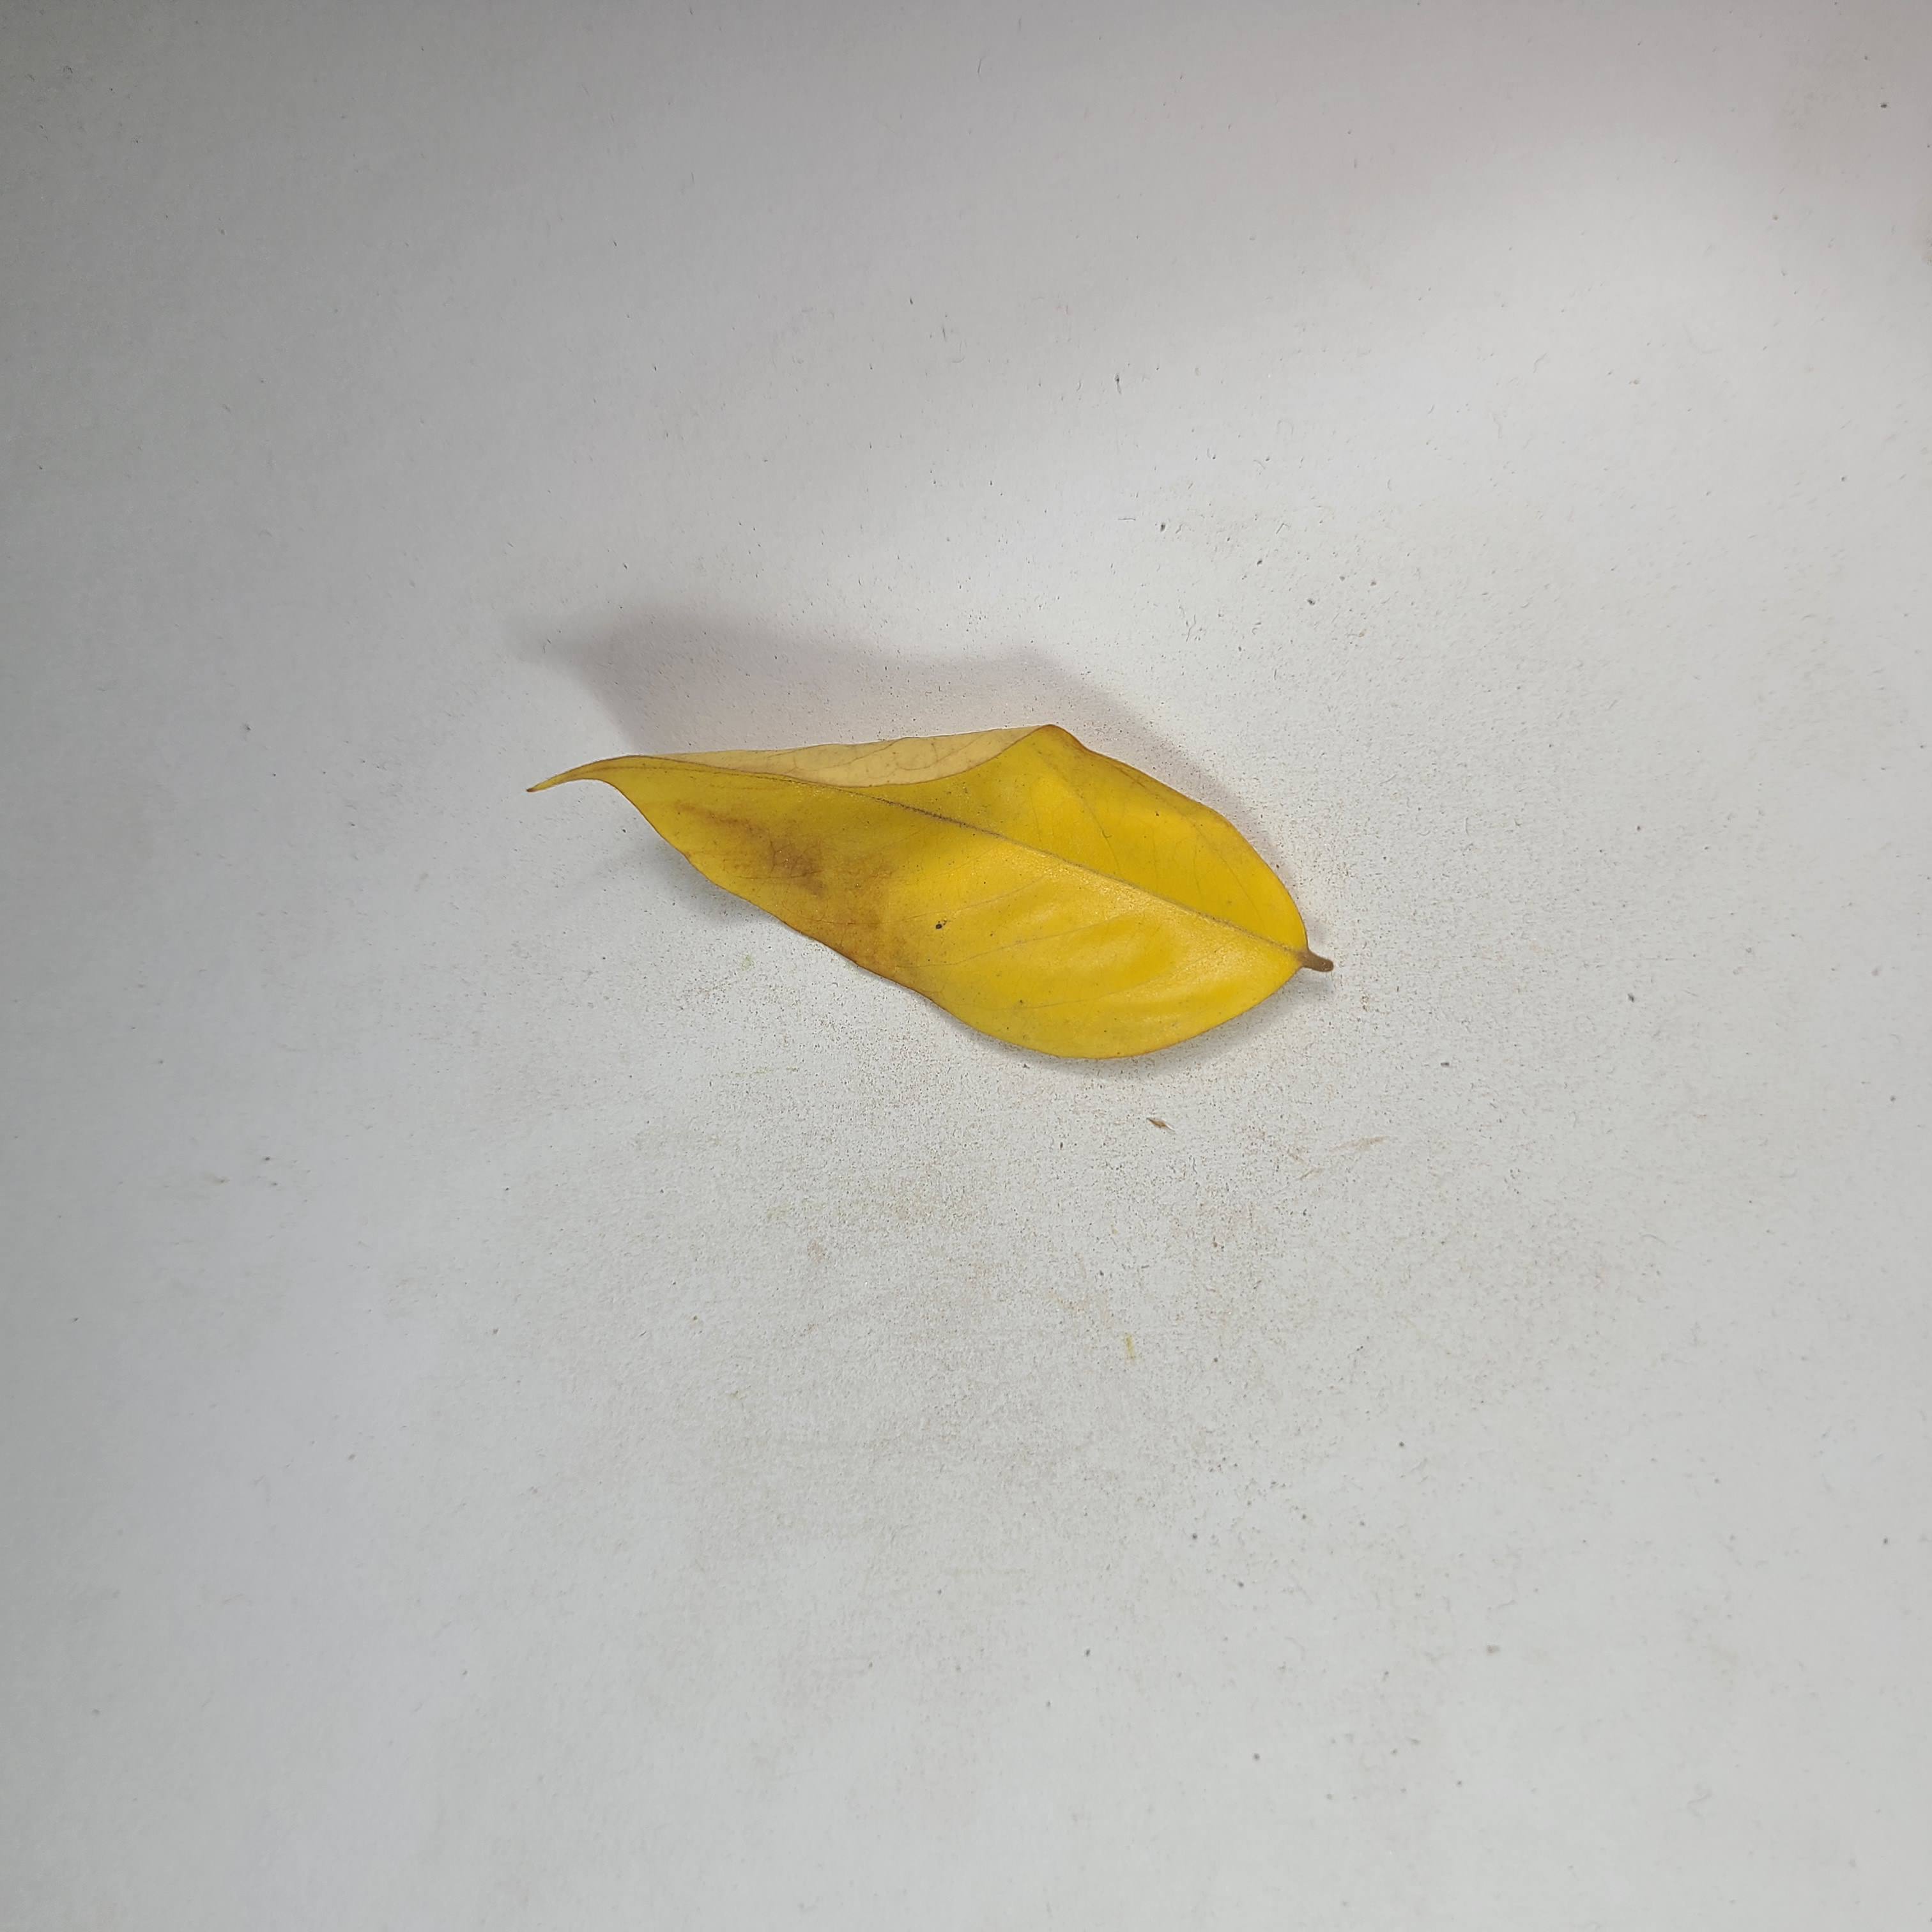
Label: Yellow Leaves